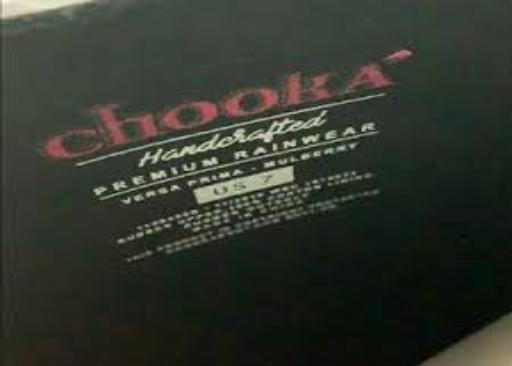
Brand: Chooka
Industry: Clothes